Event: Nepal Earthquake
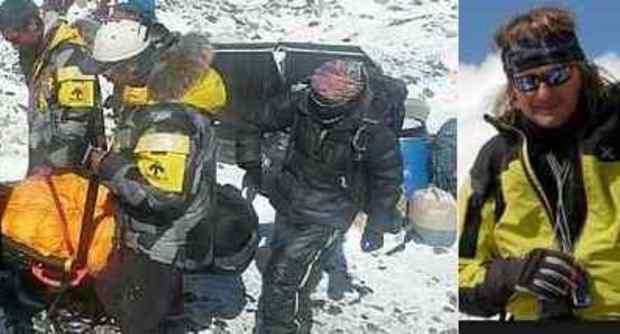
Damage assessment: no_damage